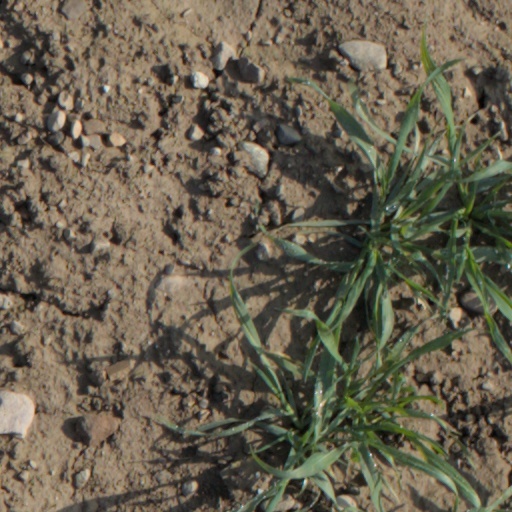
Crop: wheat